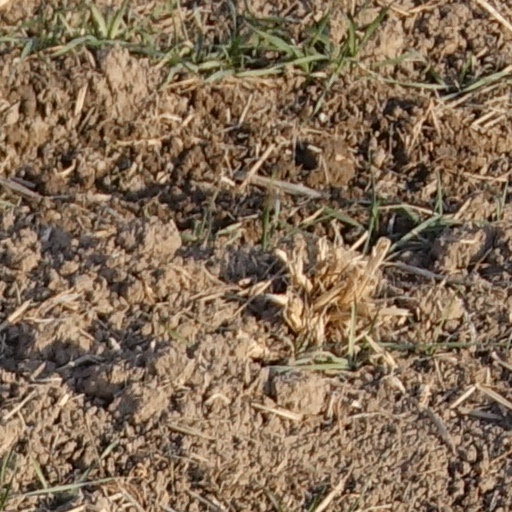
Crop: wheat